Rhun ab Arthgal

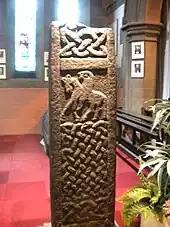
The early mediaeval Jordanhill Cross, an example of the so-called 'Govan School' of sculpture that incorporates Celtic and Scandinavian artistry. Several dozen stone monuments make up this collection, perhaps the most significant assemblage of Viking Age sculpture in Britain.

According to the "Chronicle of the Kings of Alba", Rhun was married to a daughter of Cináed. This alliance may have been contracted between the Britons and Picts as a way of repairing international relations following the attack on Dunblane in 849. Rhun is the last listed king in the Harleian pedigree. This could indicate that the genealogy was originally compiled during his floruit—perhaps at the time of his marriage to his Alpínid wife, or upon the outset of his reign as king. According to the "Chronicle of the Kings of Alba", a product of the marriage was a son named Eochaid. The twelfth-century "Prophecy of Berchán" describes Eochaid as "the son of the woman from Dún Guaire". The fact that ninth-century "Historia Brittonum" identifies Bamburgh as Din Guoaroy could indicate that Dún Guaire too refers to Bamburgh. Another possibility is that Dún Guaire refers to one of two similarly-named sites in the Hebrides (on Mull and Islay), In any event, the association of Rhun's wife with the fort could be evidence that she had been previously married.